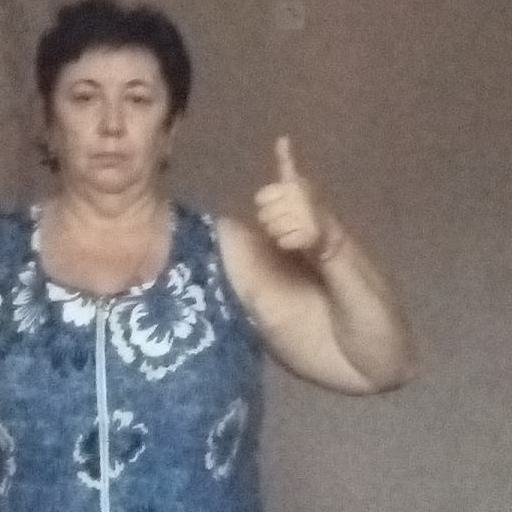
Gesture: like